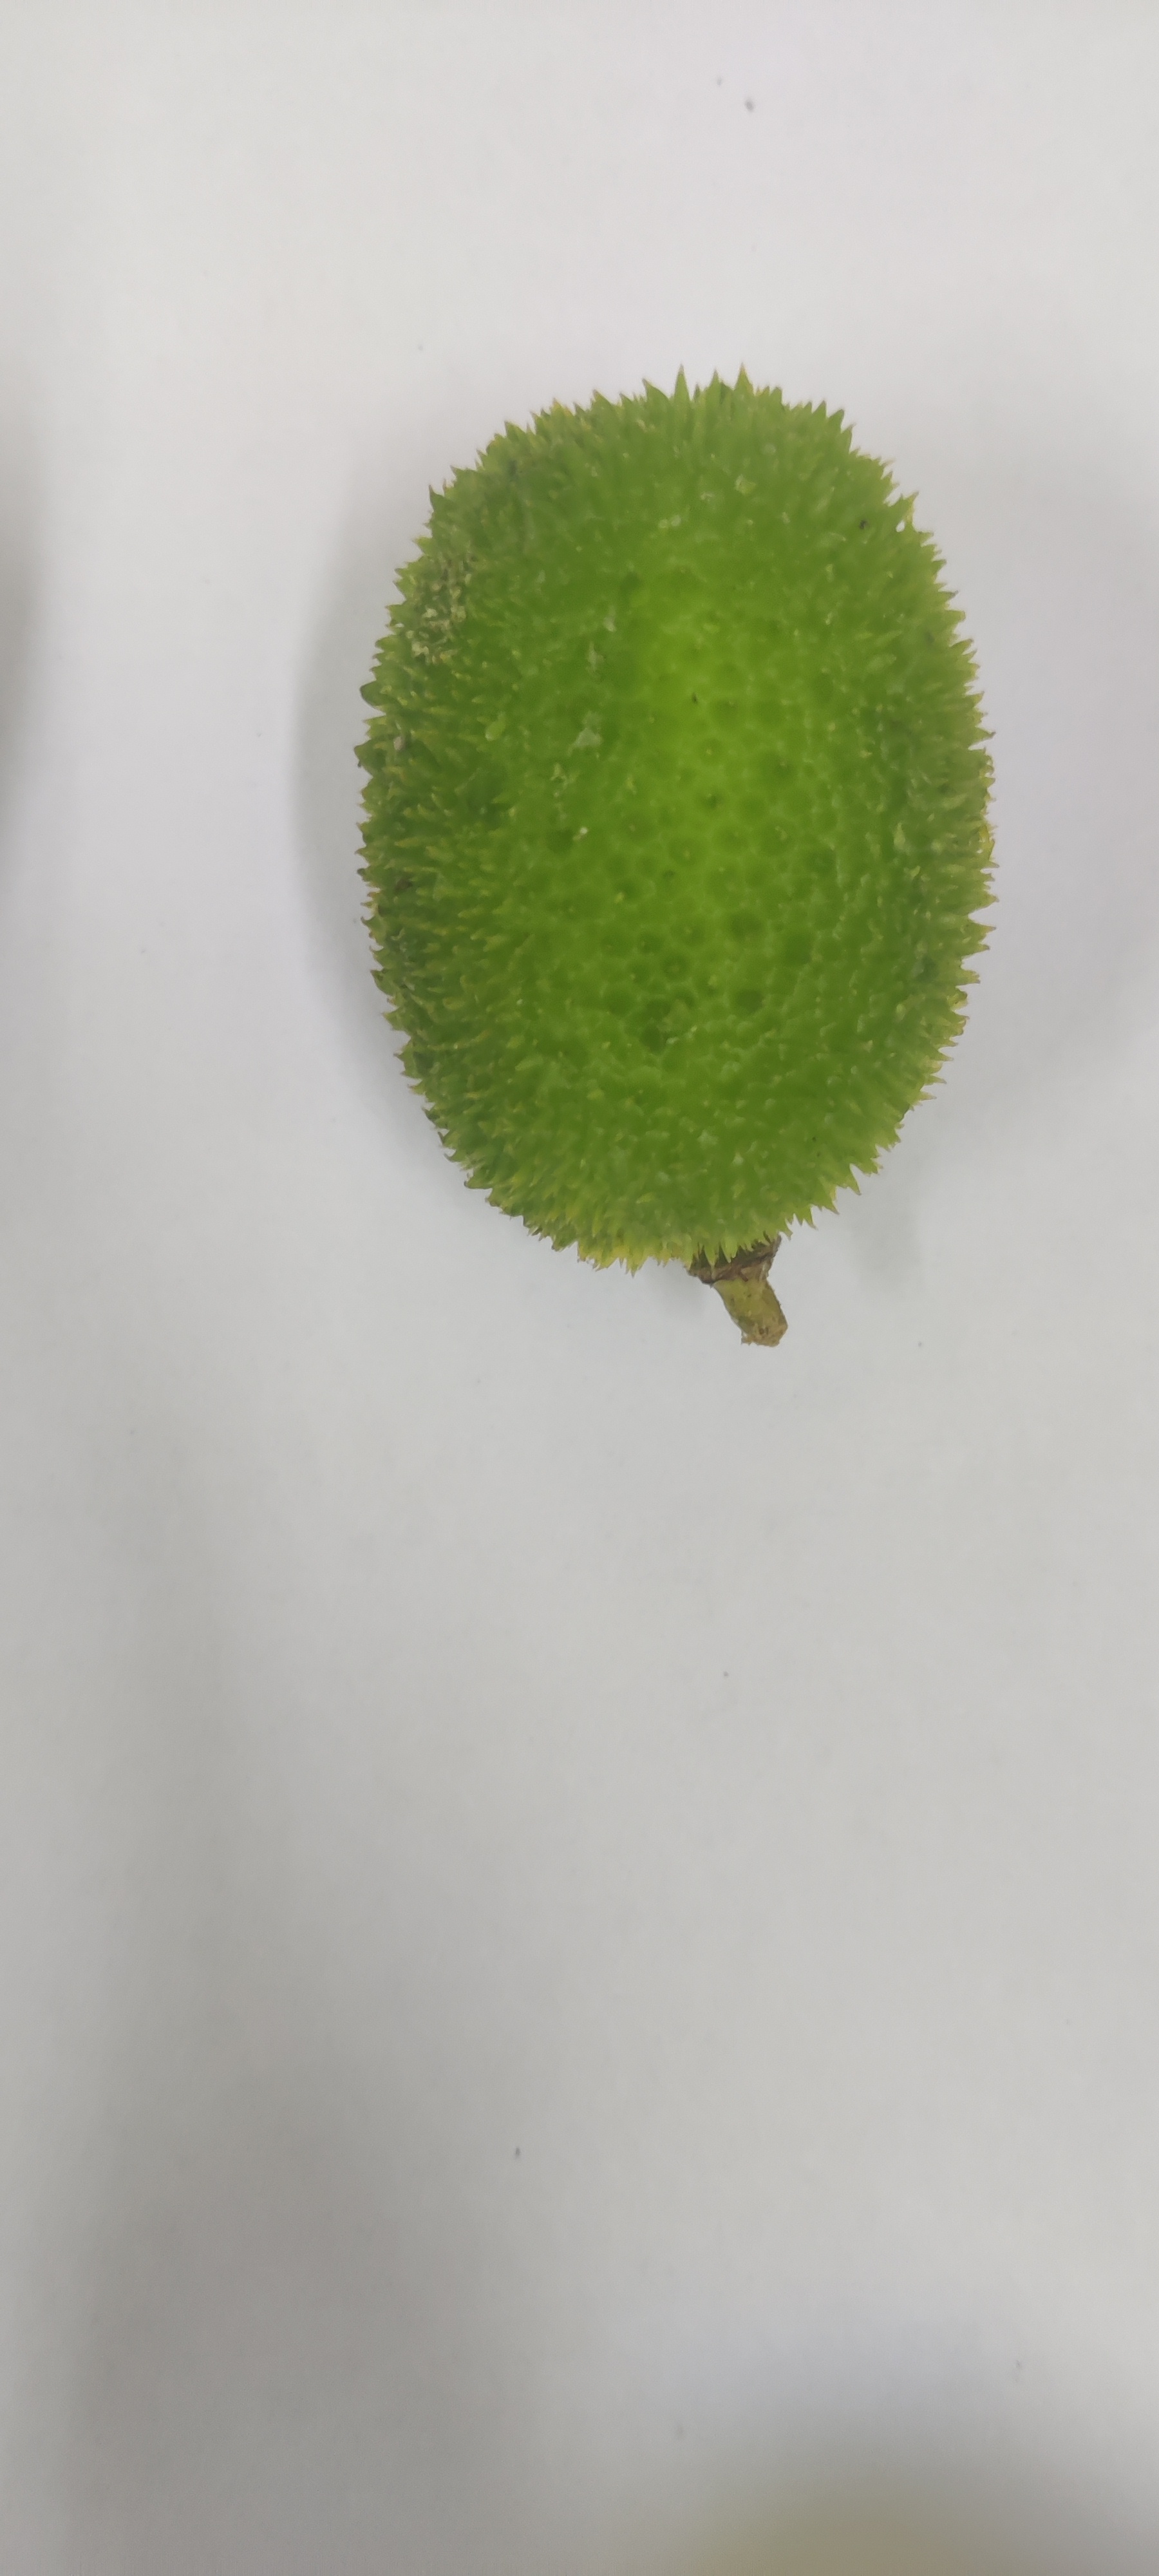
Crop: Spiny Gourd
Condition: Fresh